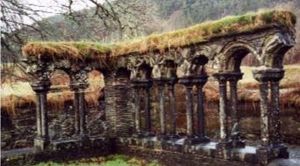
Lyse Kloster
Lyse kloster
Lyse Kloster var et cistercienserkloster, og resterne af det ligger ved Lysefjorden 27 km syd for Bergen i Os kommune i Norge. Klosteret blev grundlagt i 1146 af munker fra Fountains Abbey i England og var i funktion frem til 1536.